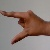
The image shows a hand gesture representing the letter 'Z' in Indian Sign Language.